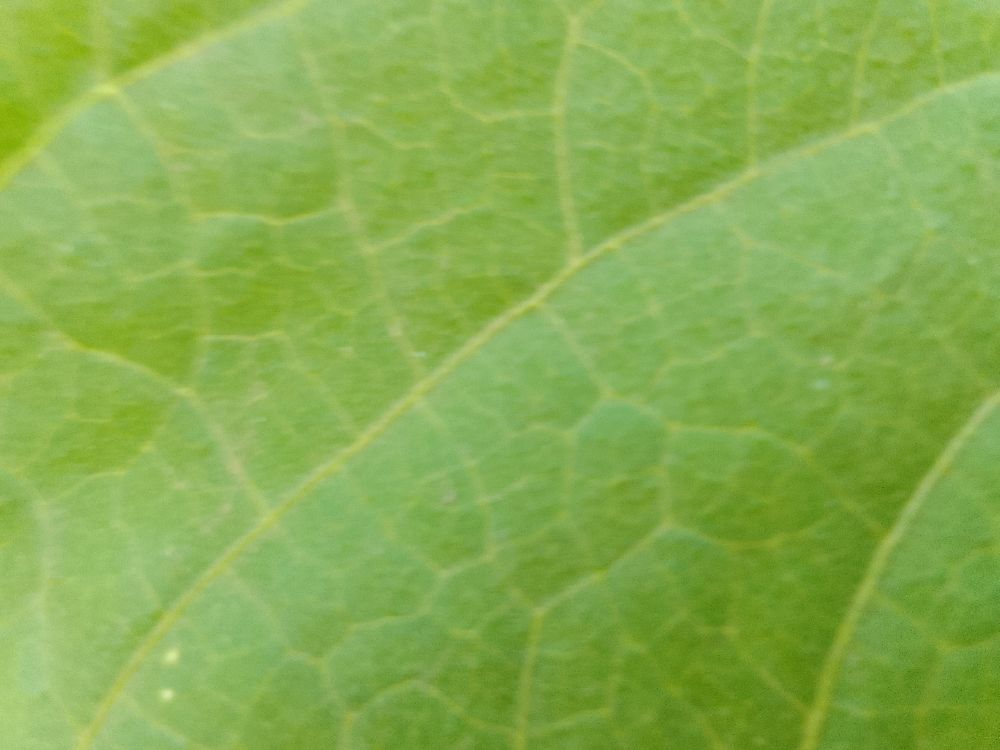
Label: healthy